HMS Furious (47)

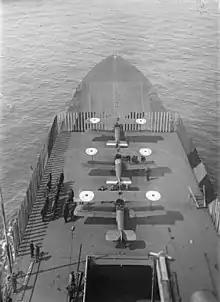
Sopwith Camels on " Furious"

Two lifts (elevators) were installed to transfer aircraft between the flight deck and hangars. No arresting gear was fitted and two ready-use petrol tanks were provided for aircraft and the ship's boats on the upper deck. An additional of petrol were in bulk storage. In 1939, her complement consisted of 41 officers and 754 crewmen.